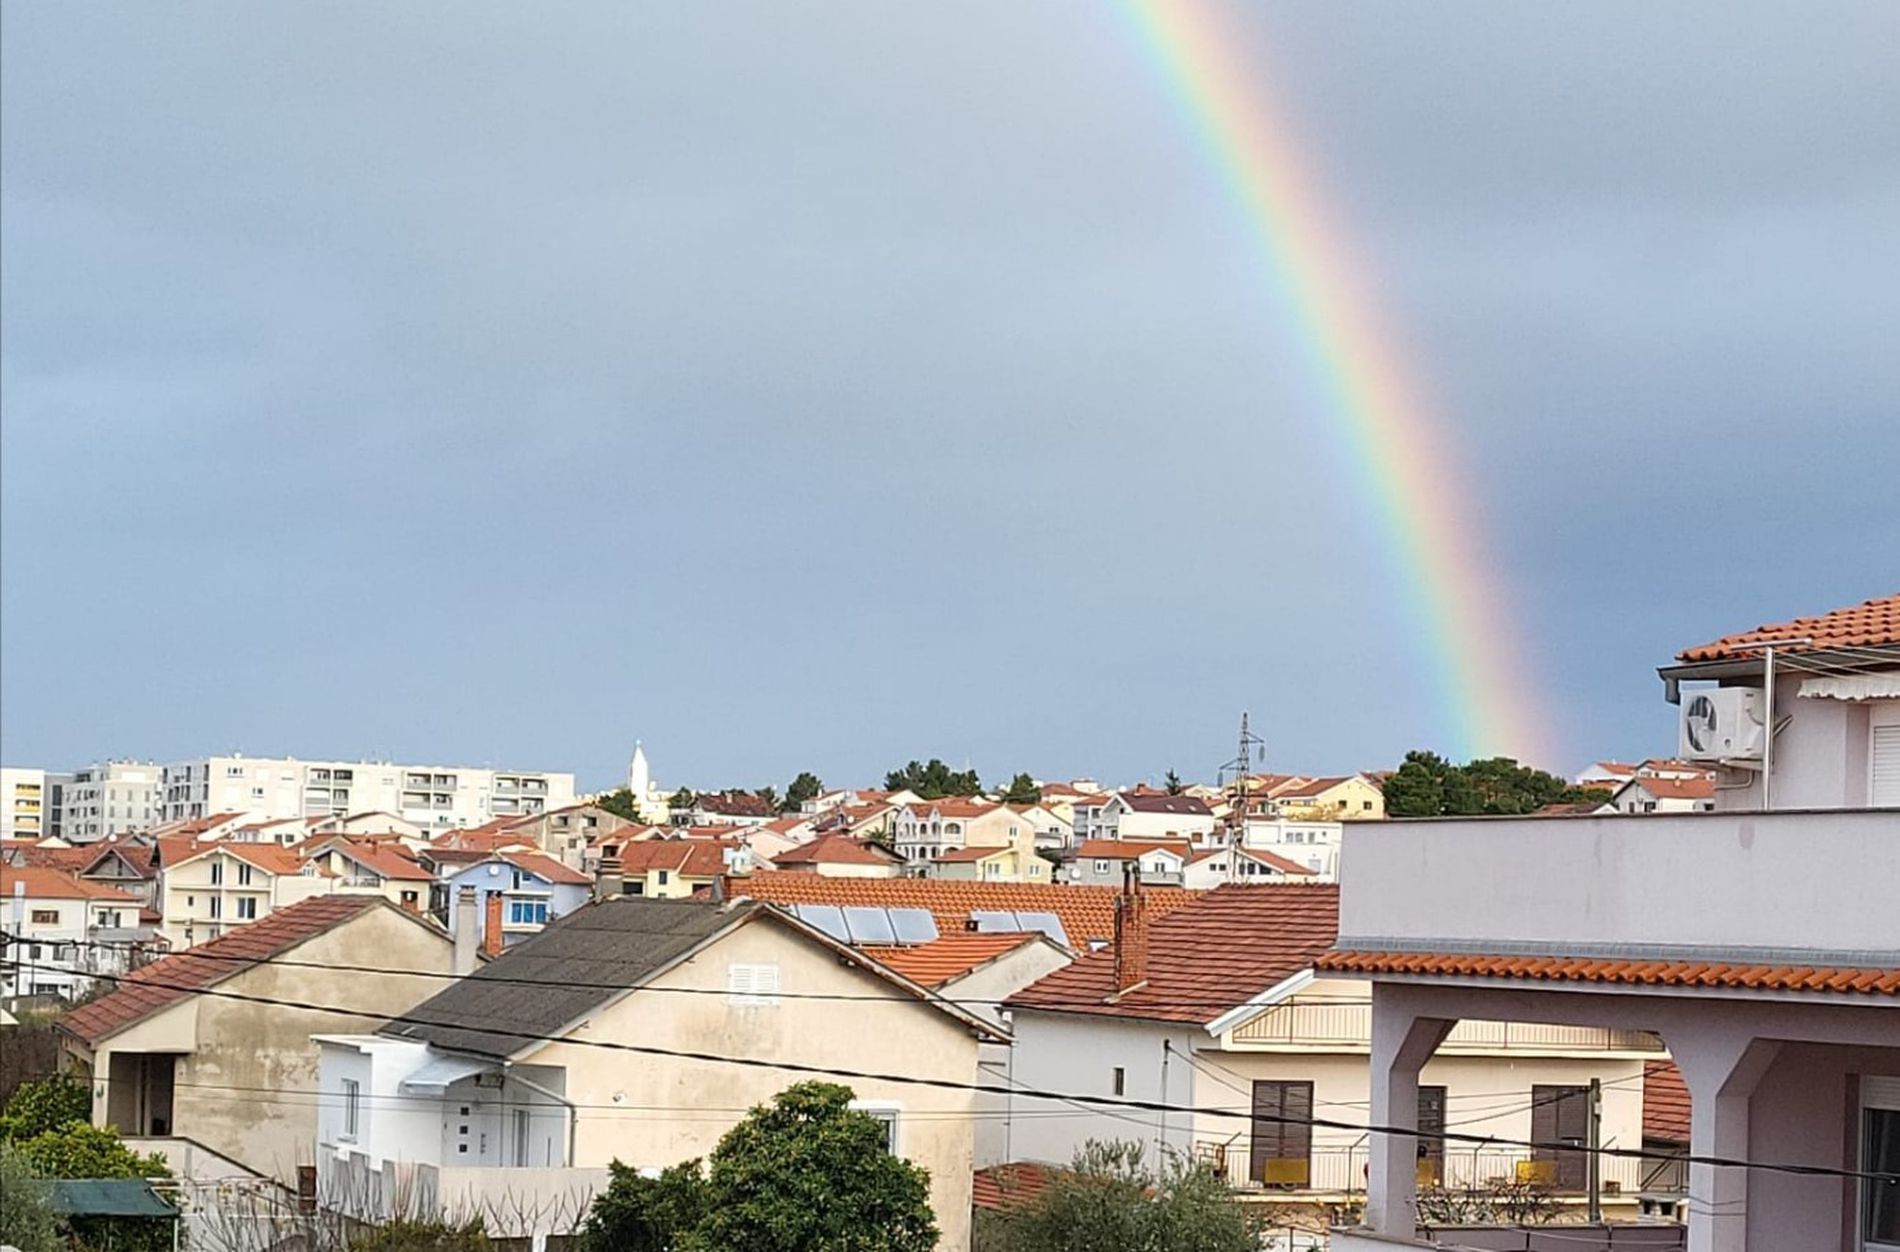
Peaceful Town
the image shows a beautiful, peaceful town; the sky is clear and turquoise-colored; in the sky there's a beautiful rainbow adds artistic theme to the shot. the houses have color and design code, reddish brown pottery tiles rooftop, and white concrete bodies. there's a small trees planted in every neighborhood
Wide shot showcases a peaceful town with a white-painted concrete body and a reddish-brown pottery-tiled rooftop; a cheerful rainbow clear in the sky adds a lot to the scene. along with the clear, calm turquoise sky, the mood feels peaceful; the color palette is mainly white, orange, green, and blue; the atmosphere is joyful after the rain.
Labels: Nature, Outdoors, Sky, Architecture, Building, Cityscape, Urban, Neighborhood, Countryside, Rural, Village, Suburb, Rainbow, Housing, Horizon, House